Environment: real
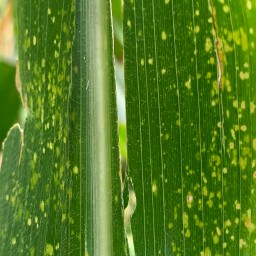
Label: lethal_necrosis